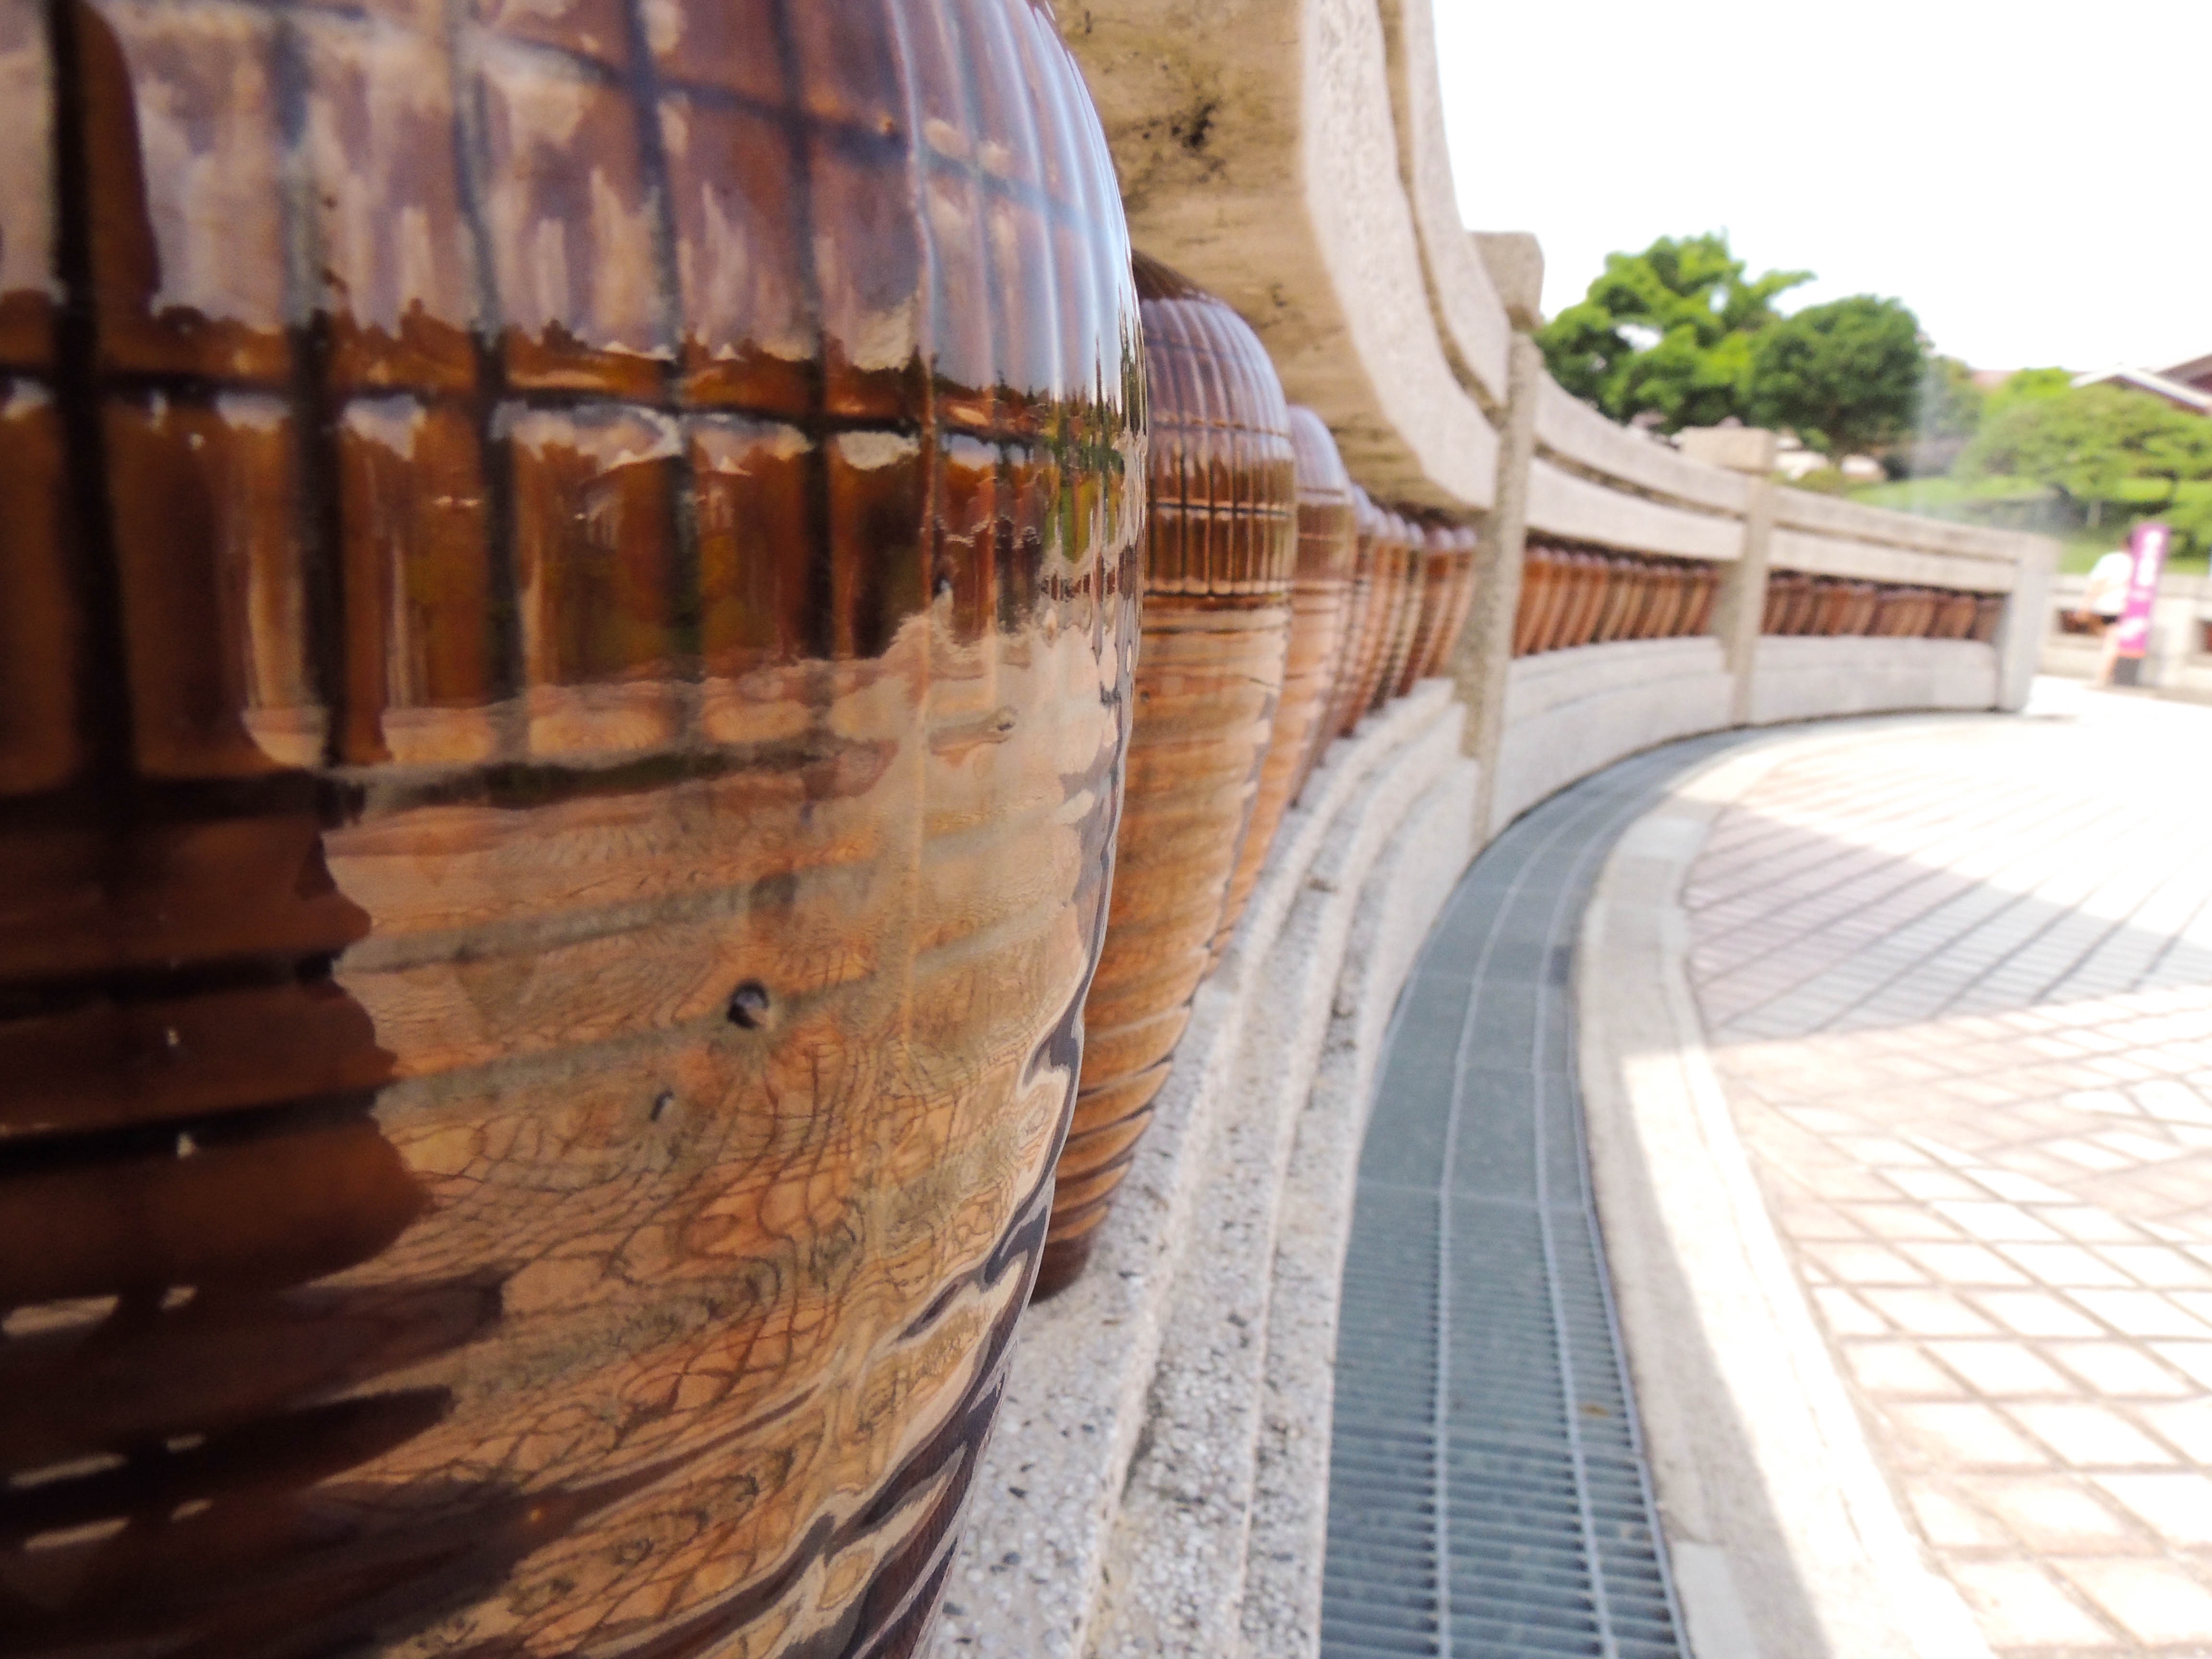
wood, vehicle, man made object